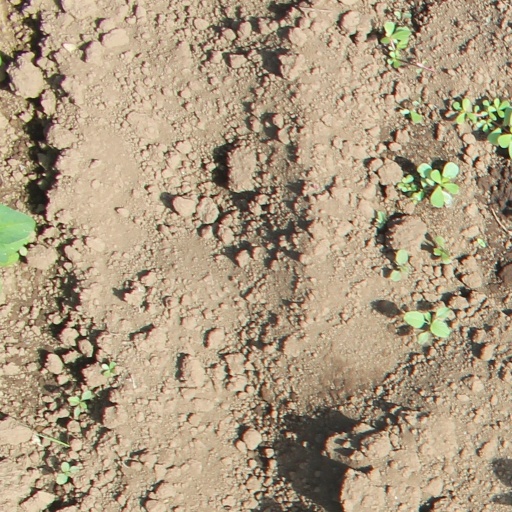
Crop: soybean